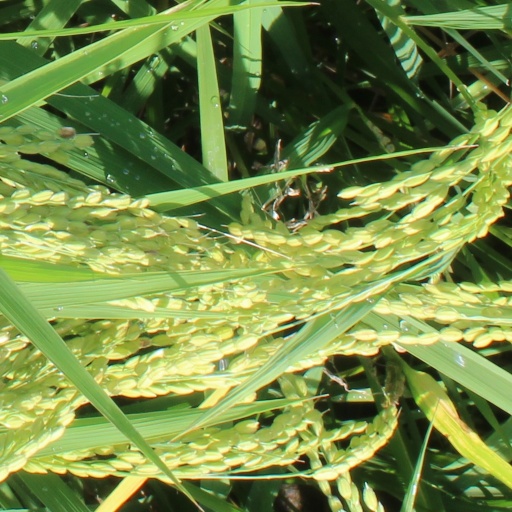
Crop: rice